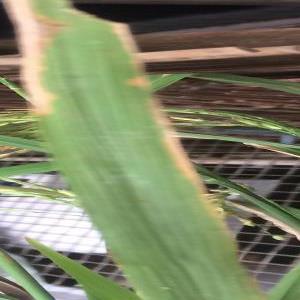
Disease: Bacterialblight